Isaiah Papali'i

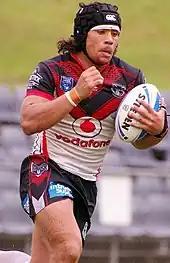
Papali'i playing for the New Zealand Warriors in 2017

In 2016, Papali'i played for the New Zealand Warriors' NYC team.